Ringworld (role-playing game)

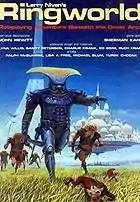
Box cover

The Ringworld science fiction role-playing game was published by Chaosium in 1984, using the Basic Role-Playing system for its rules and Larry Niven's "Ringworld" novels as a setting.